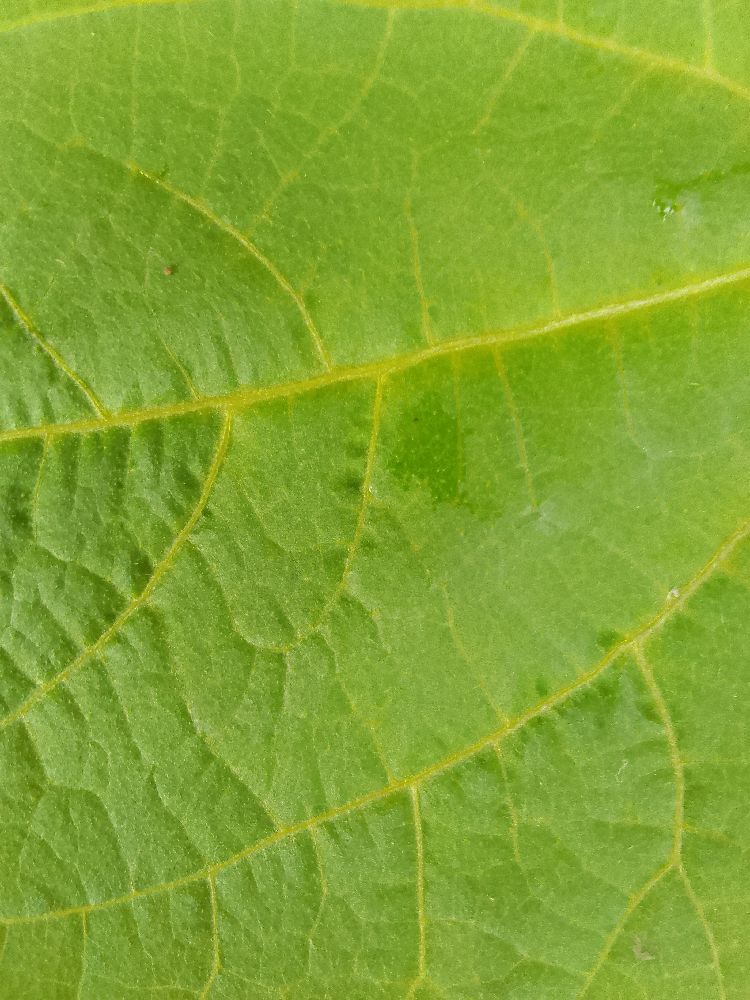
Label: healthy